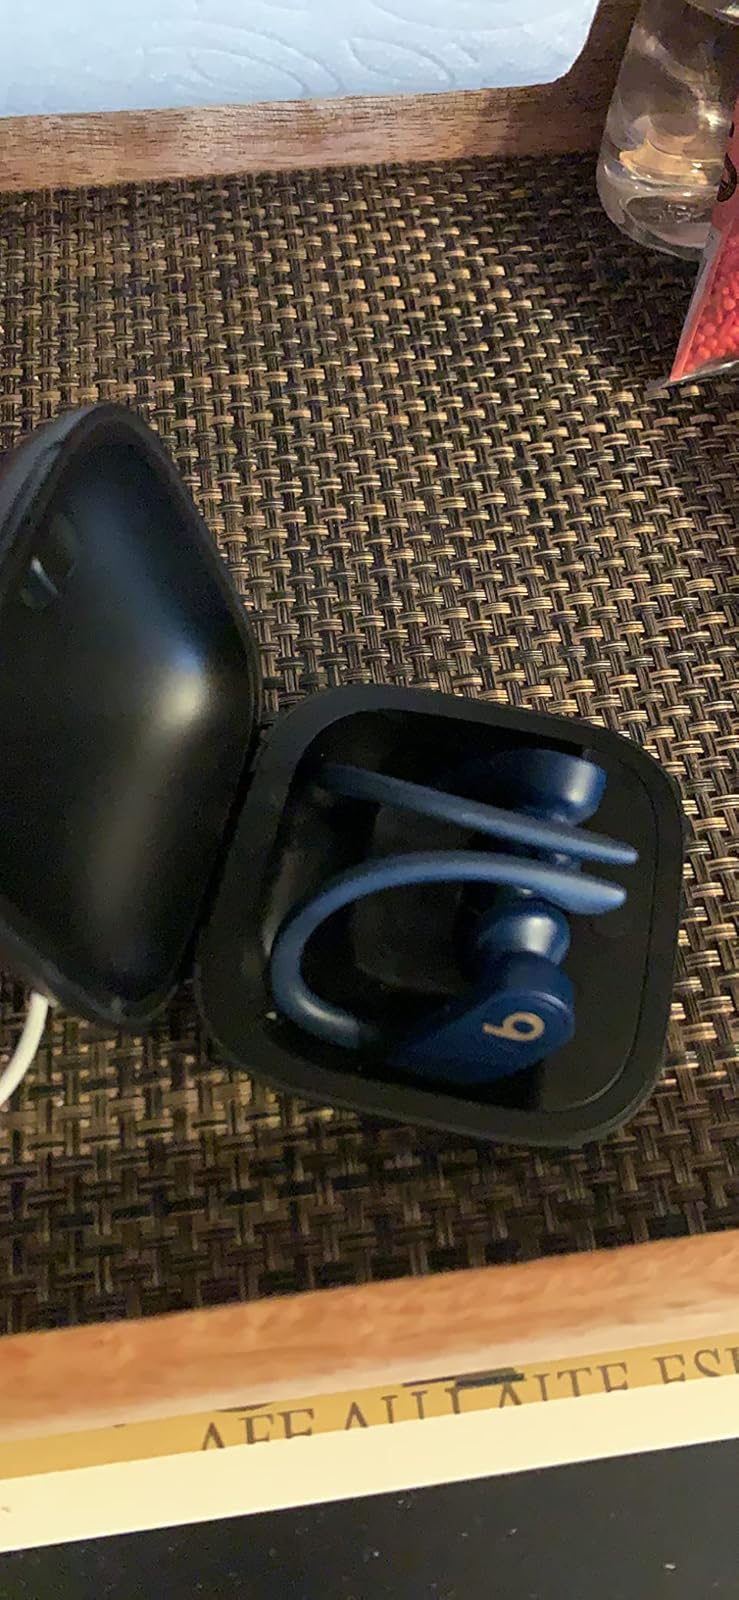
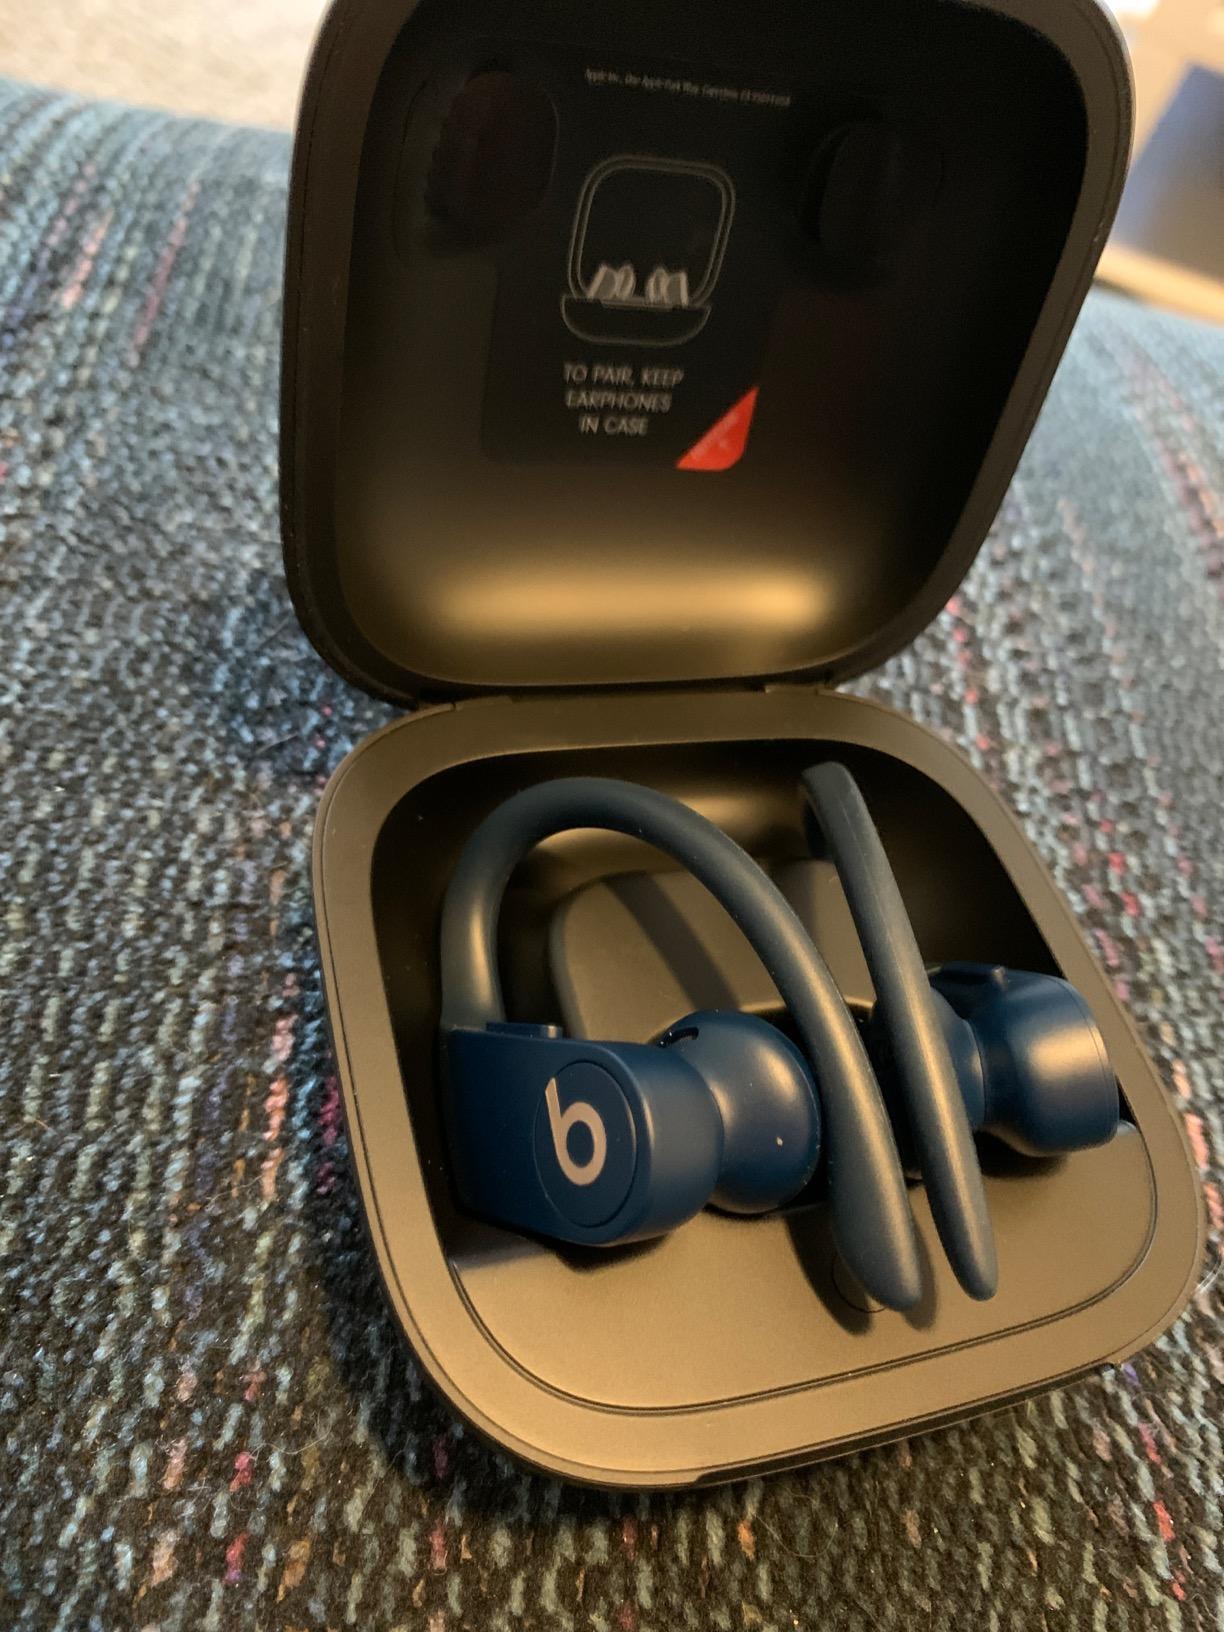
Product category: earbuds
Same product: yes